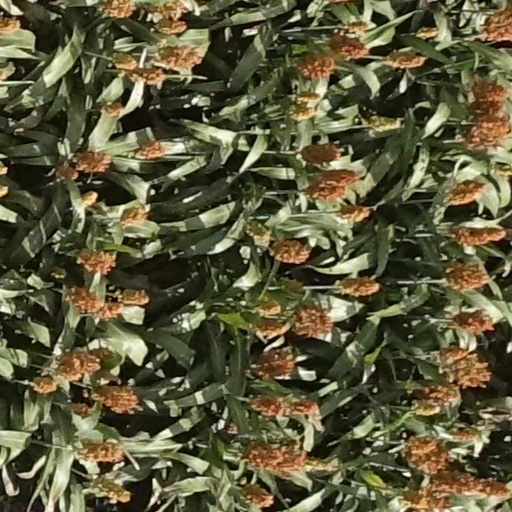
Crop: sorghum